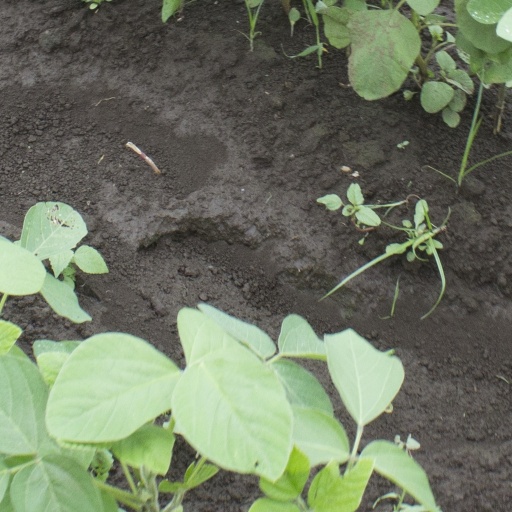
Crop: soybean